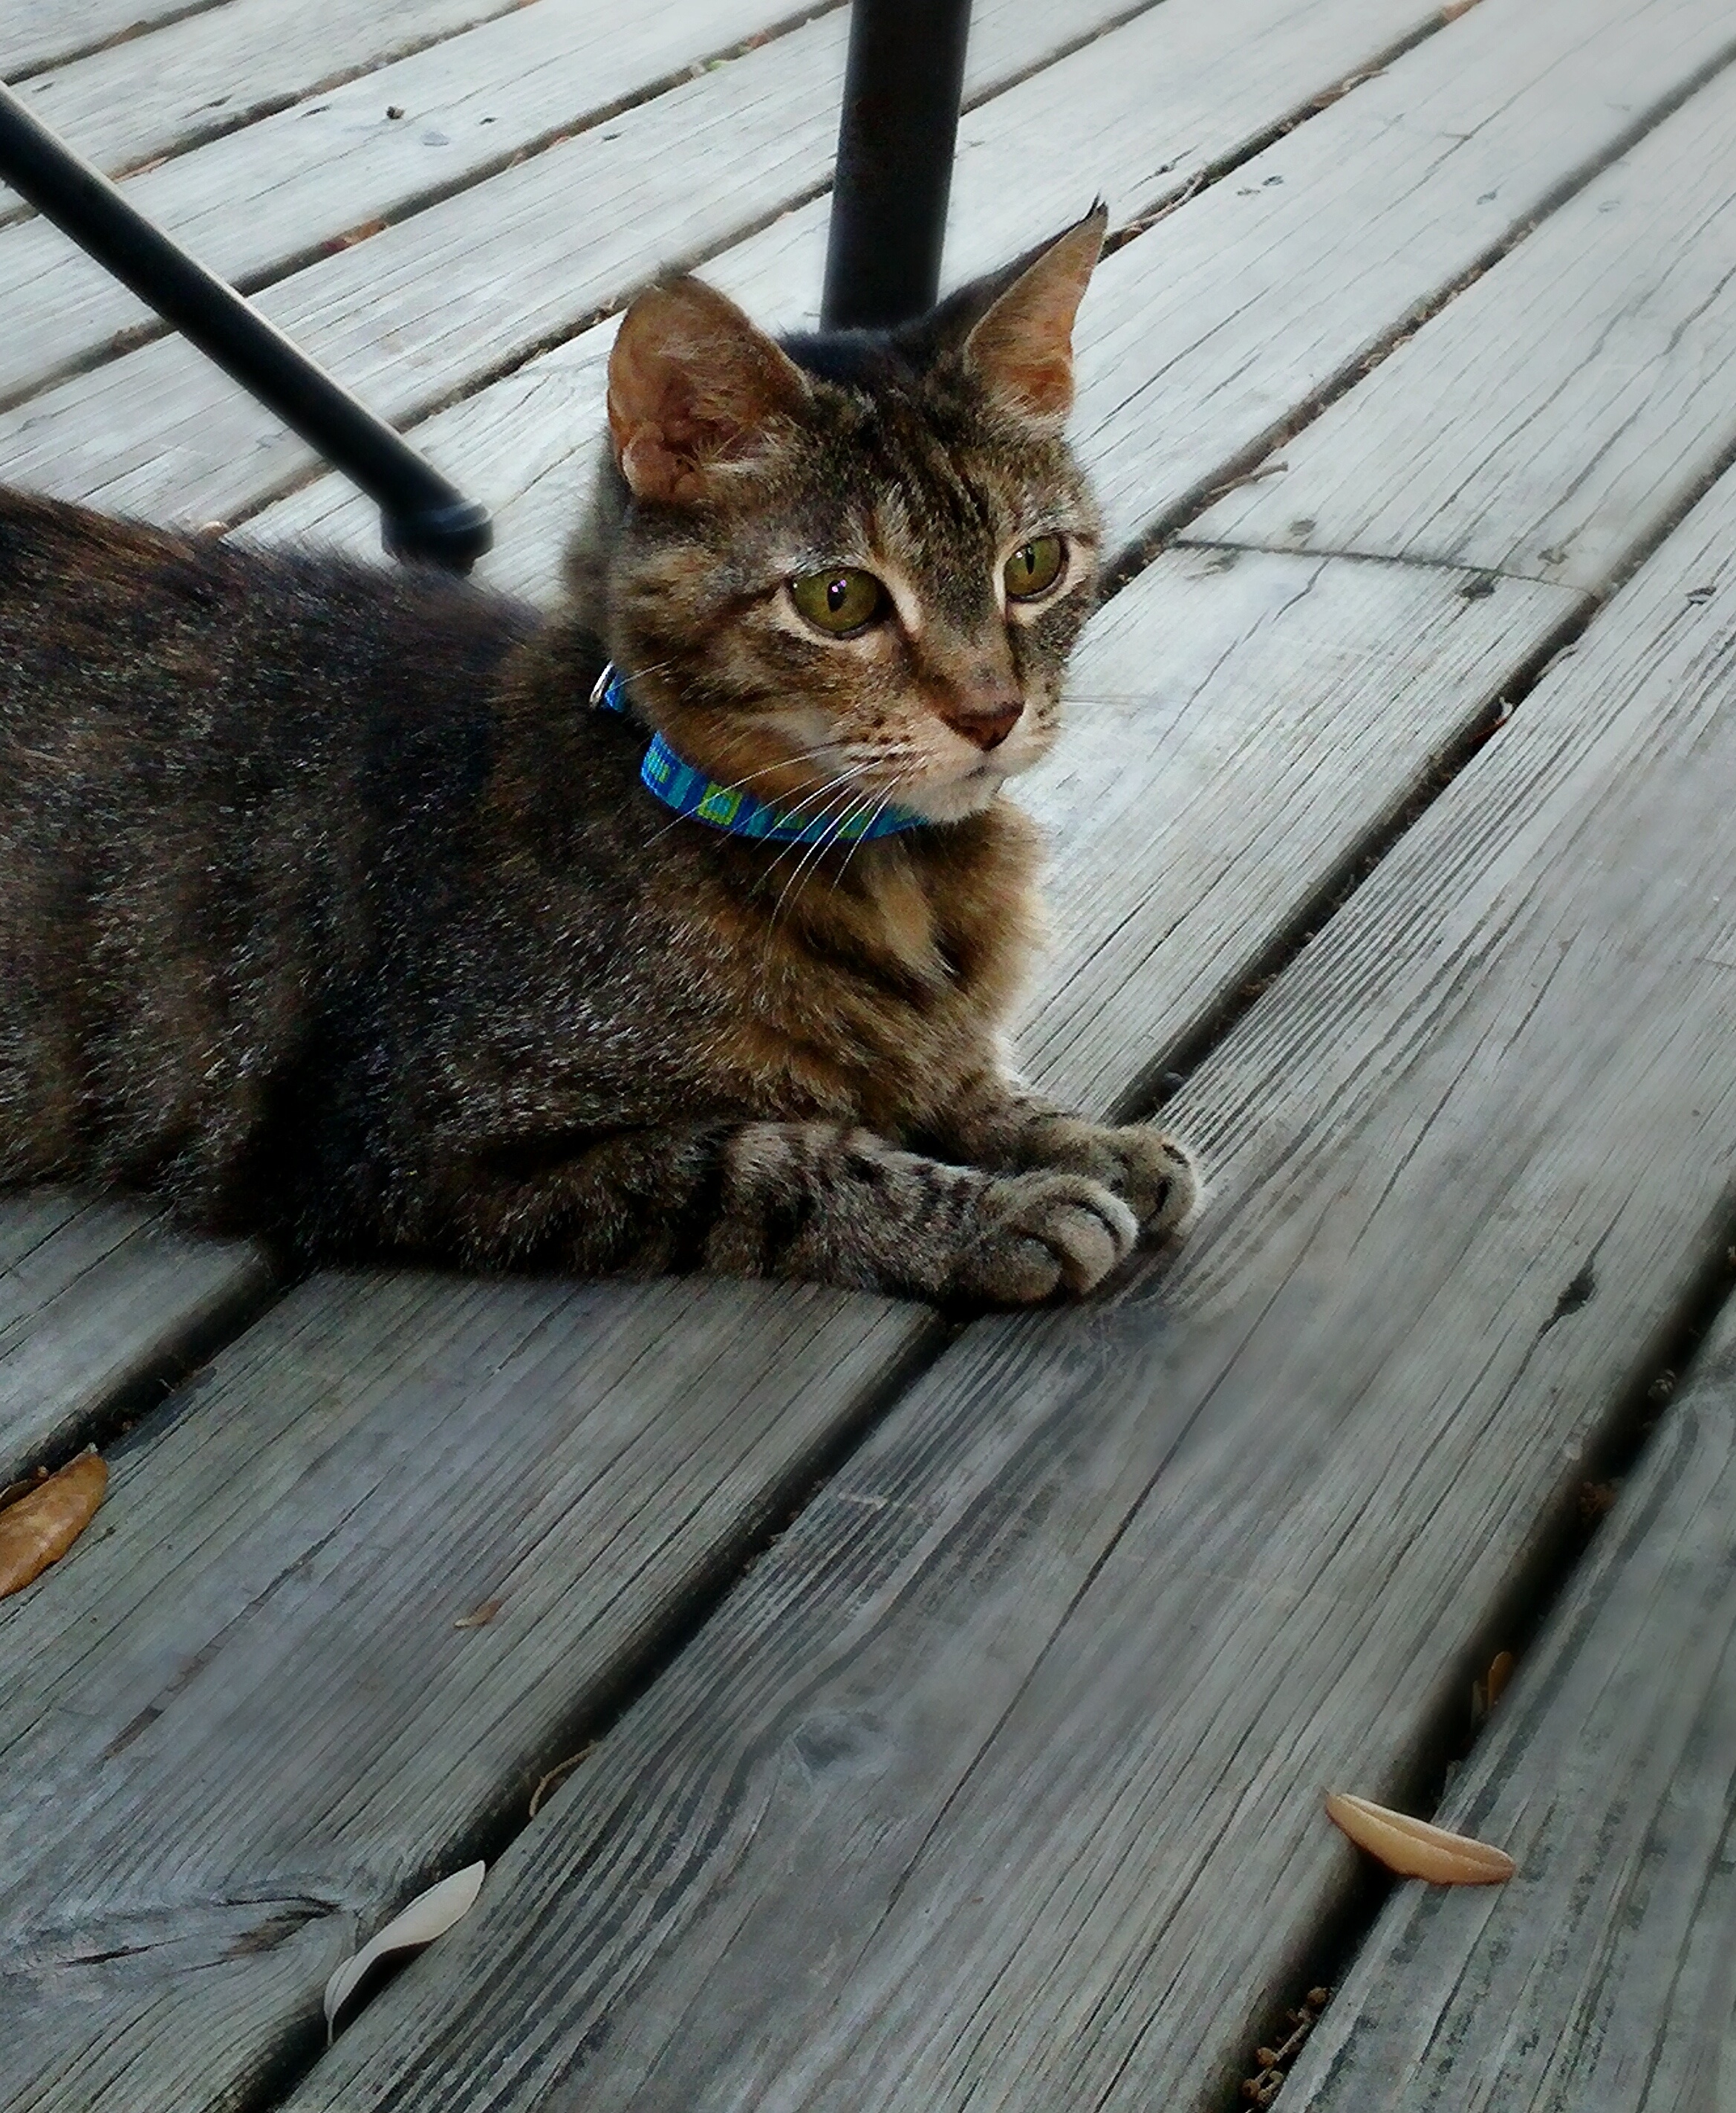
kitten, cat, mammal, fauna, whiskers, vertebrate, tabby cat, bengal, small to medium sized cats, cat like mammal